Amnesia (nightclub)

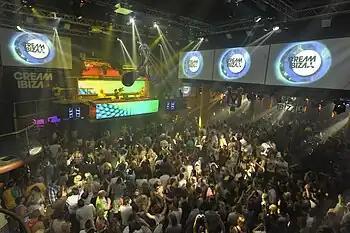
The so-called "Main Room" of Amnesia in 2012

The (country house) that would become the Amnesia nightclub was sold in April 1970 by the Planells family, who had inhabited the house for five generations, to a widow from an aristocratic background. In May 1976, the widow signed a five-year lease on the house to Antonio Escohotado, a Madrid-born philosopher who had arrived on the island five years earlier to start a new life.